Joseph Urbania

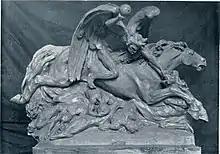
Joseph Urbania: "Potop" (1913)

Completing a portion of his work as part of an unsigned team of artists at the Grošelj Workshop in Ljubljana Urbania's contributions stand out nonetheless for the vividness of his figures, the stunning naturalism, the realism of the human body, plainly beautiful faces, idealized branches and leaves, and exaggerated emotion, which can be seen in all his subsequent work. His unsigned reliefs and statues – at St. Mohor and Fortunat Cathedral in Groblje pri Prekopi , "Angels on the Great Altar" in the Ljubljana Cathedral at St. Cyril and Methodius Square, and "Mother of God with St. Dominic and Rosary" (1906) at Loško Potok – were all created by Urbania as the lead sculptor in the Groblje pri Prekopi Workshop.